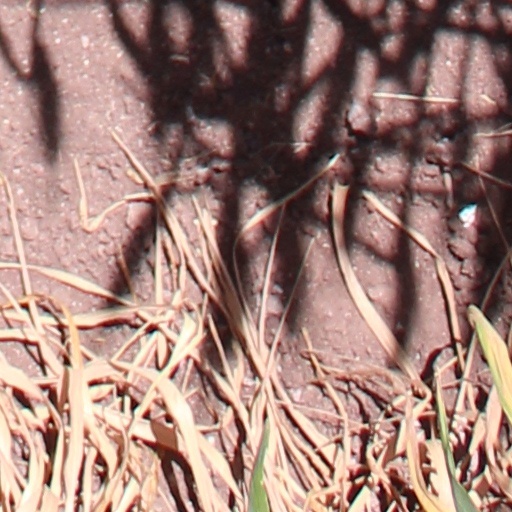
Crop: wheat